Peruvian Americans

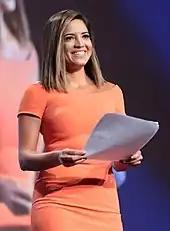
Pamela Silva Conde, journalist and news anchor

As of 2020, four Presidents of Peru are or were Peruvian-Americans.